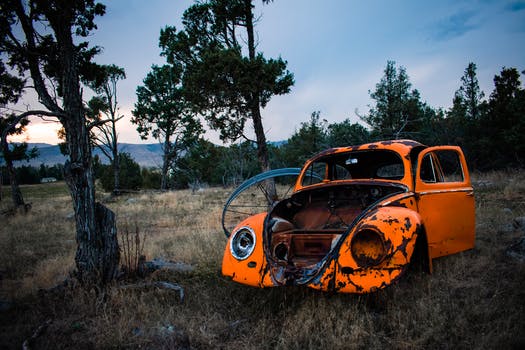
Label: No Watermark